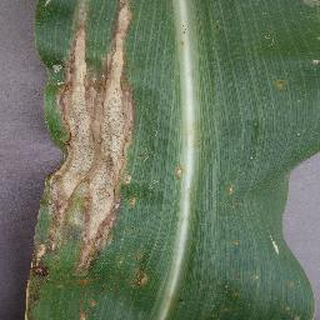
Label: corn_northern_leaf_blight